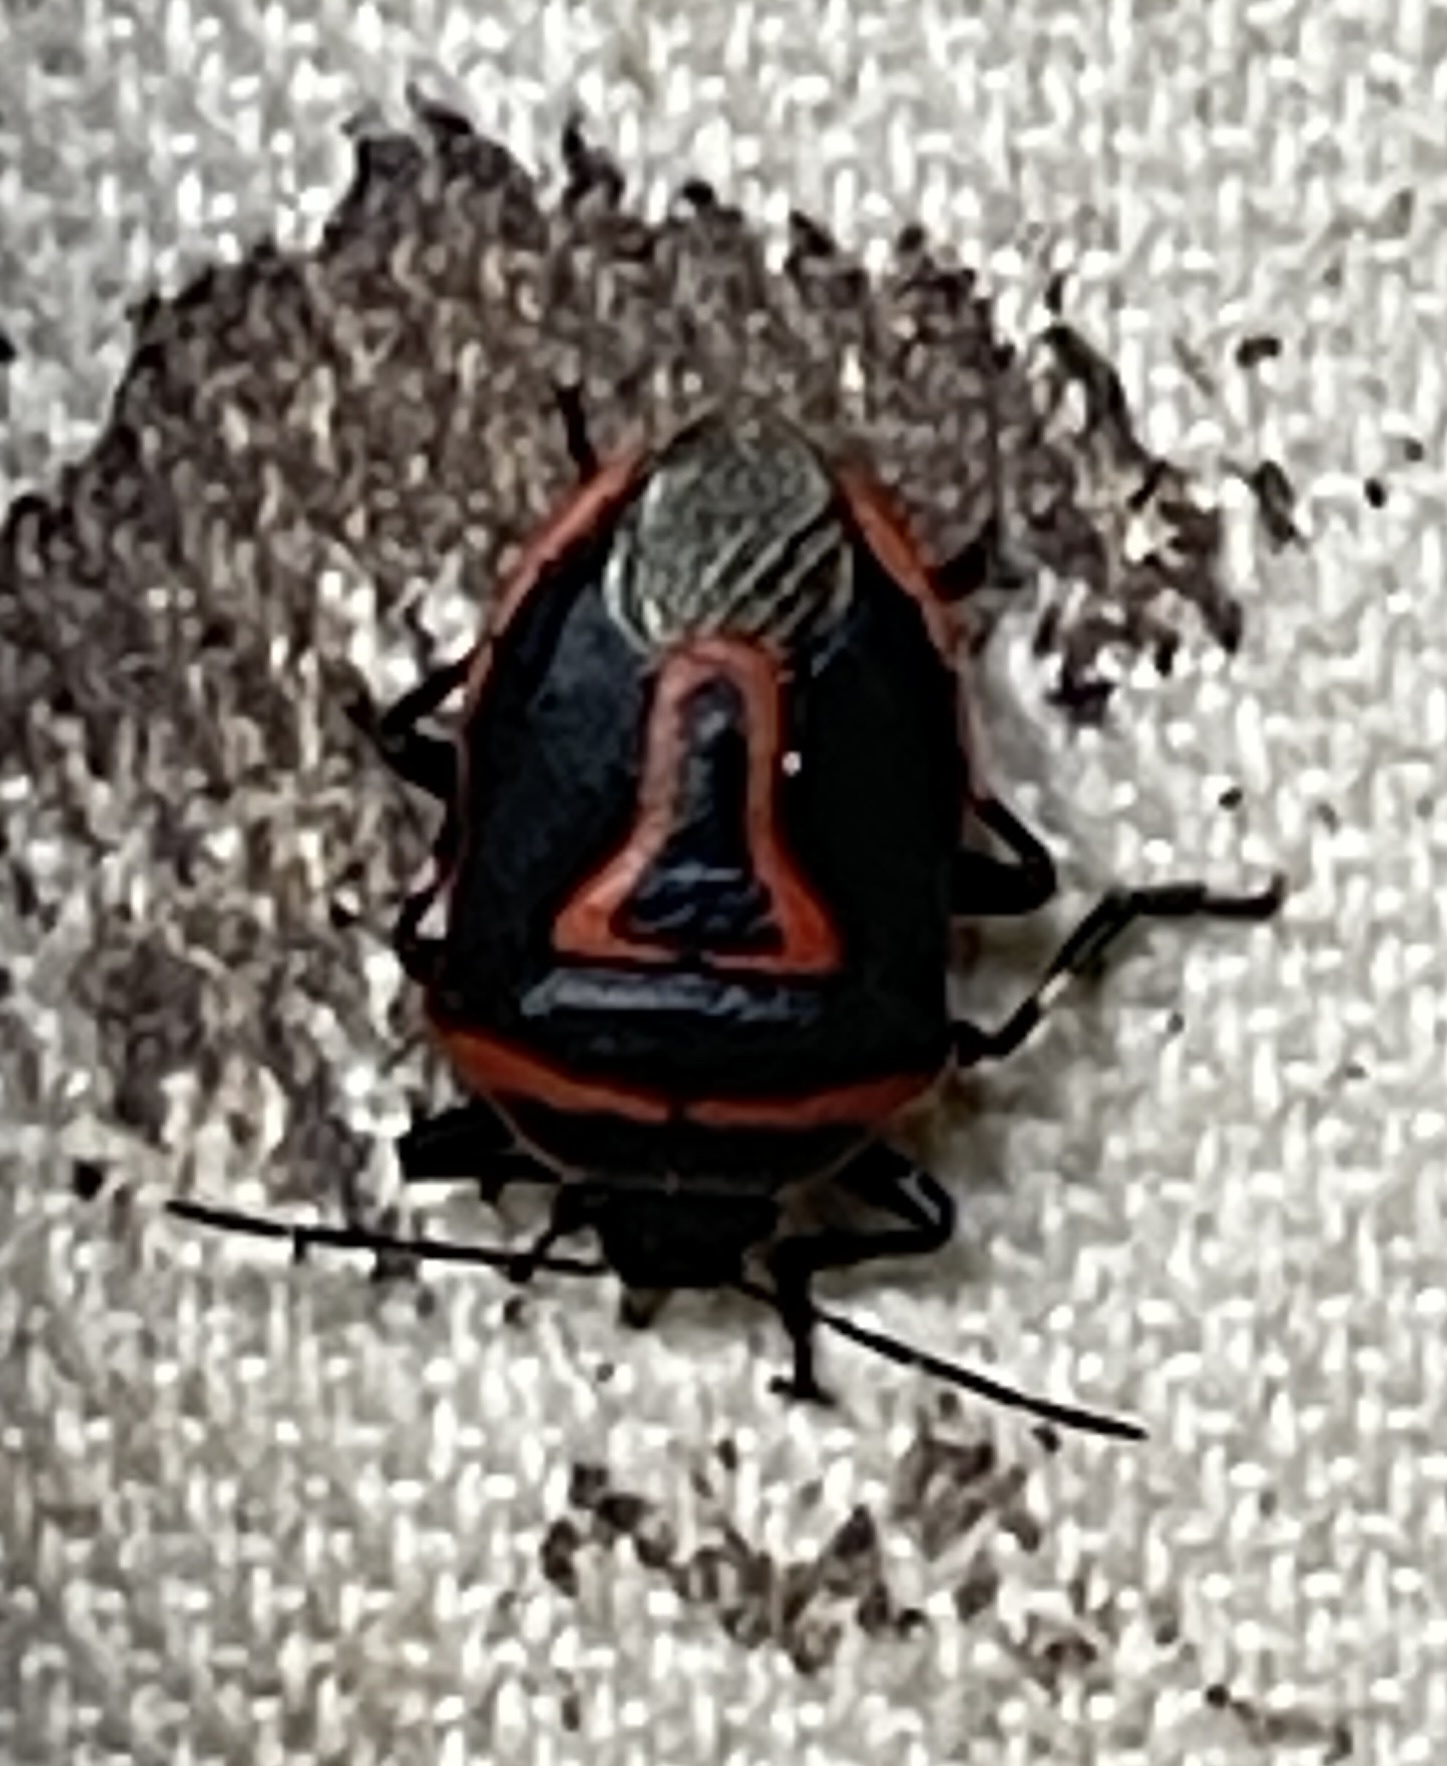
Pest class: stink_bug